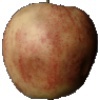
Label: red_apple